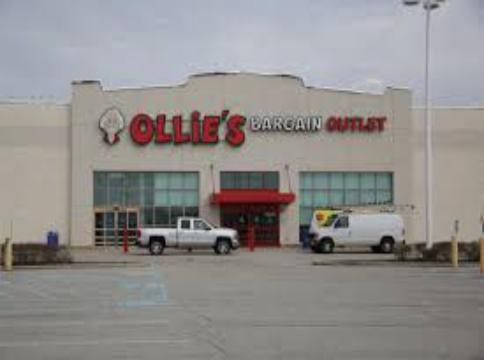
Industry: Others